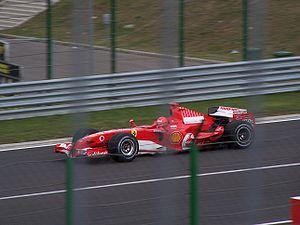
Le Grand Prix de Hongrie de Formule 1 2006 s'est disputé sur le Hungaroring le 6 août. L'épreuve a été remportée par Jenson Button dont c'était le premier succès en Grand Prix. Perturbée par la pluie, la course a en outre été marquée par les remontées puis les abandons de Fernando Alonso et Michael Schumacher.